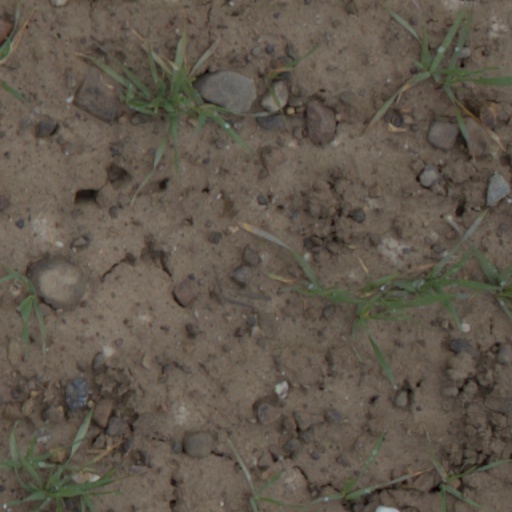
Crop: wheat